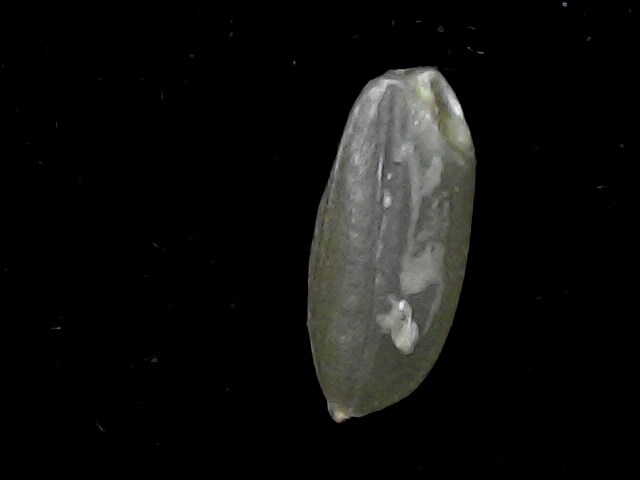
Rice variety: BD39